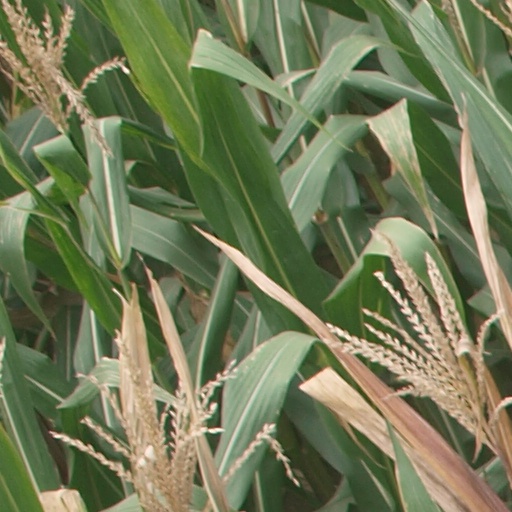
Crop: maize; corn